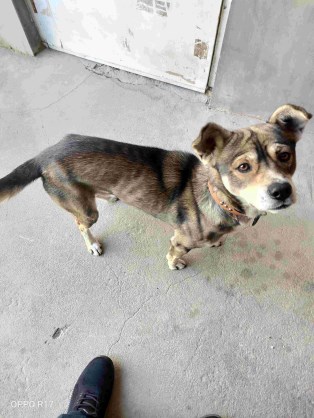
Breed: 3336-n000121-chinese_rural_dog